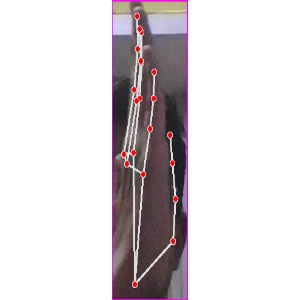
अक्षर: द